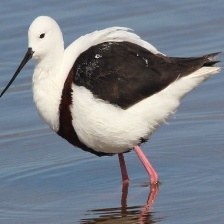
Species: BANDED STILT
Scientific name: CLADORHYNCHUS LEUCOCEPHALUS